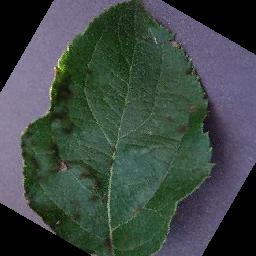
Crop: apple
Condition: scab